Museum of Asian Art, Kuala Lumpur

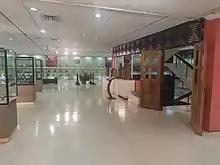
Interior of the museum

The Museum of Asian Art was established as part of the University of Malaya's activities: research, art appreciation and learning process to the new generation. Instead of reading from books, it would be more interesting if a student can learn from the original object from all over the Asian region. Hence, the perspectives are much wider and more comprehensive. In a country like Malaysia, with its markedly heterogeneous ethnic groups, which must seek to live together in harmony, some appreciation of each other's past history and cultural achievements is obviously constructive and integrating in its effect. This is one of the basic premises leading to the creation of the museum. Therefore, Professor Ungku A. Aziz Ungku Abdul Hamid is responsible for the establishment of the museum at the University of Malaya.